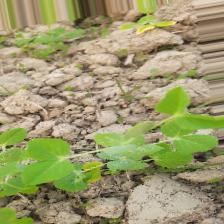
Label: Powdery Mildew